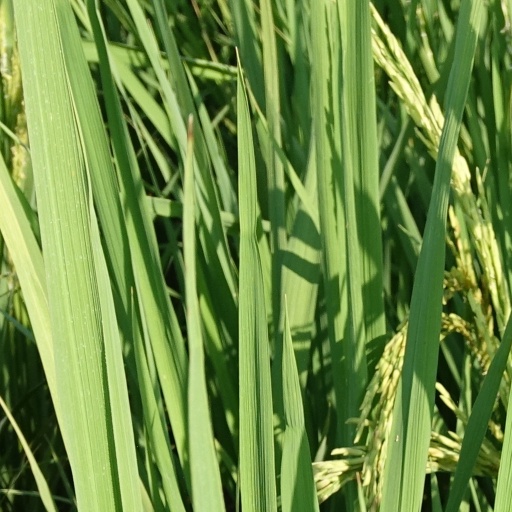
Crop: rice